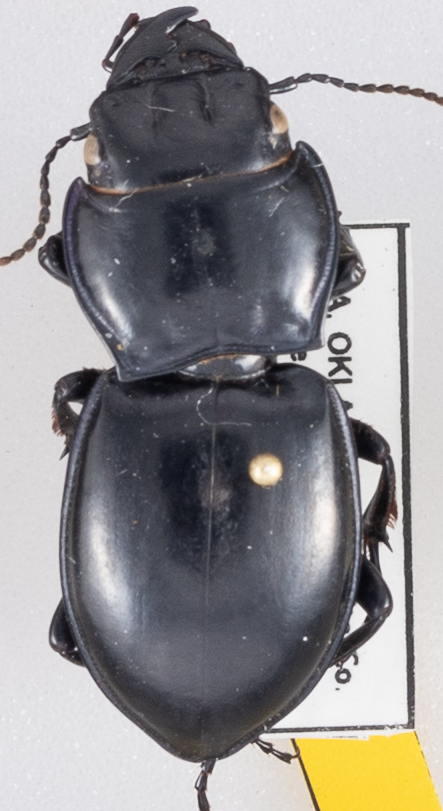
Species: Pasimachus californicus
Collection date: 2022-09-07
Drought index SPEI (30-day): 0.47
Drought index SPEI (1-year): -2.09
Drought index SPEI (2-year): -1.01